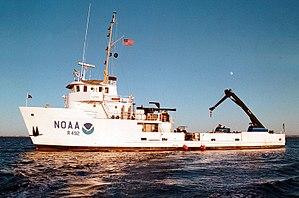
le NOAAS Ferrel (S 492) était un bâtiment hydrographique au service de la National Oceanic and Atmospheric Administration de 1970 à 2002. Avant sa carrière à la NOAA, il était en service dans l'U.S. National Geodetic Survey, de 1968 à 1970, en tant que USC&GS Ferrel.